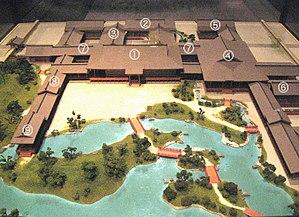
Le terme shinden-zukuri renvoie au style de l'architecture japonaise développé pour les palais ou les manoirs de l'aristocratie, construits à Heian-kyō à l'époque de Heian, particulièrement dans le Japon du Xᵉ siècle.